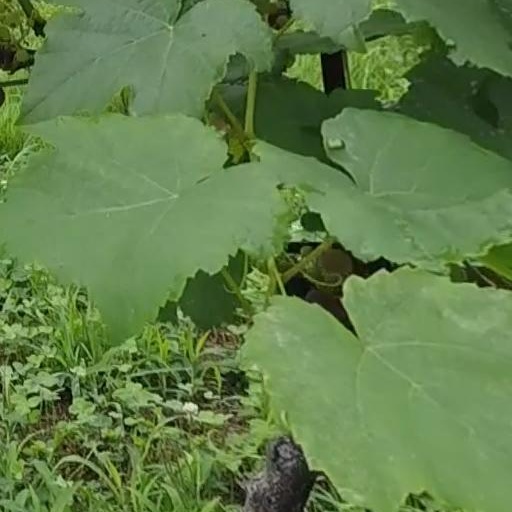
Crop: grape